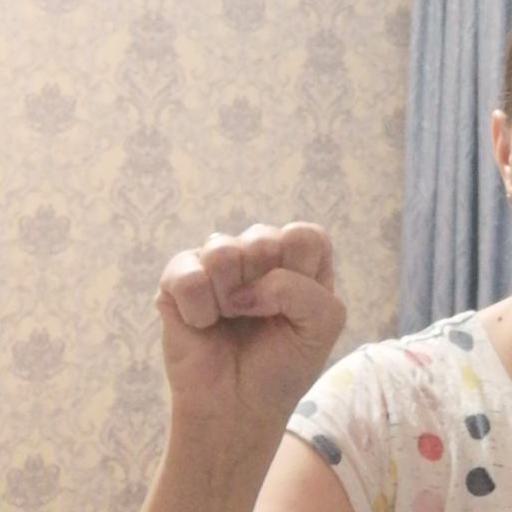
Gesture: fist